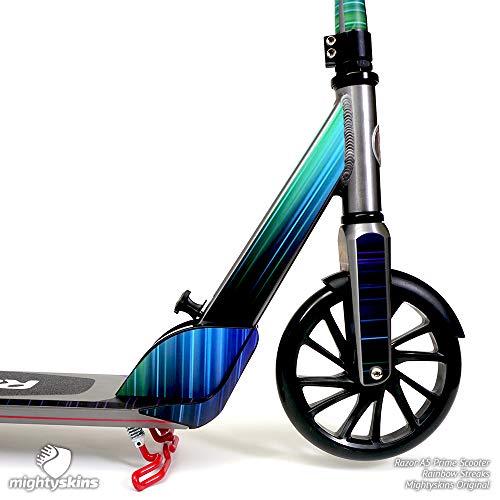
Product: Skin Compatible with Razor A5 Prime Scooter - Cool Corgi | MightySkins Protective, Durable, and Unique Vinyl Decal wrap Cover | Easy to Apply, Remove, and Change Styles | Made in The USA
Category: Sports & Outdoors | Outdoor Recreation | Skates, Skateboards & Scooters | Scooters & Equipment | Accessories
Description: CUSTOM LOOK: Show off your own unique style with Mighty Skins for your Razor A5 Prime Scooter Don’t like the Cool Corgi skin We have hundreds of designs to choose from, so your Razor A5 Prime Scooter will be as unique as you are.
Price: $24.99
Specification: ProductDimensions:10x0.1x20inches|ItemWeight:0.16ounces|ShippingWeight:0.96ounces|ASIN:B07JP57NNT|Itemmodelnumber:RAA5PR-CoolCorgi